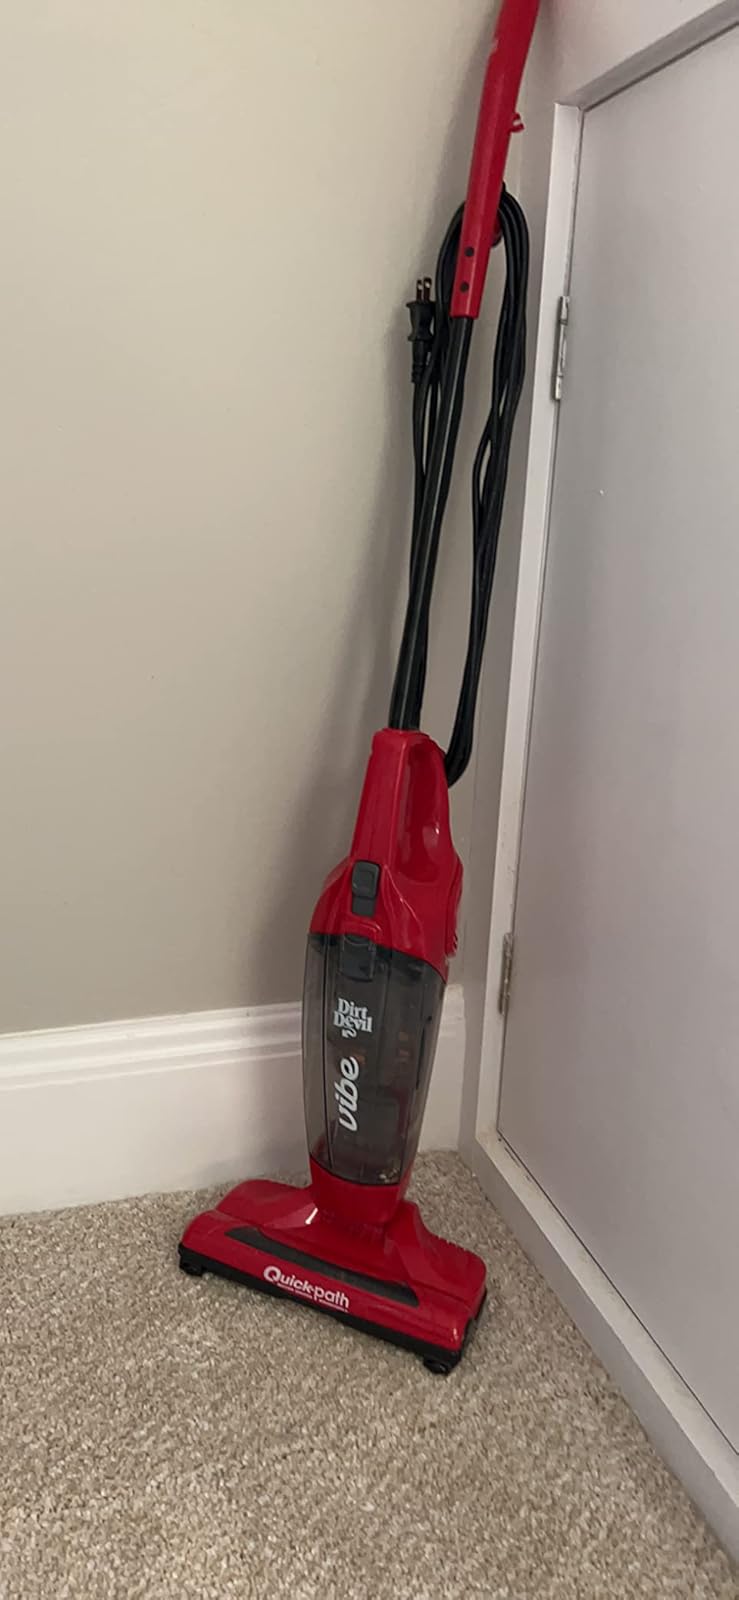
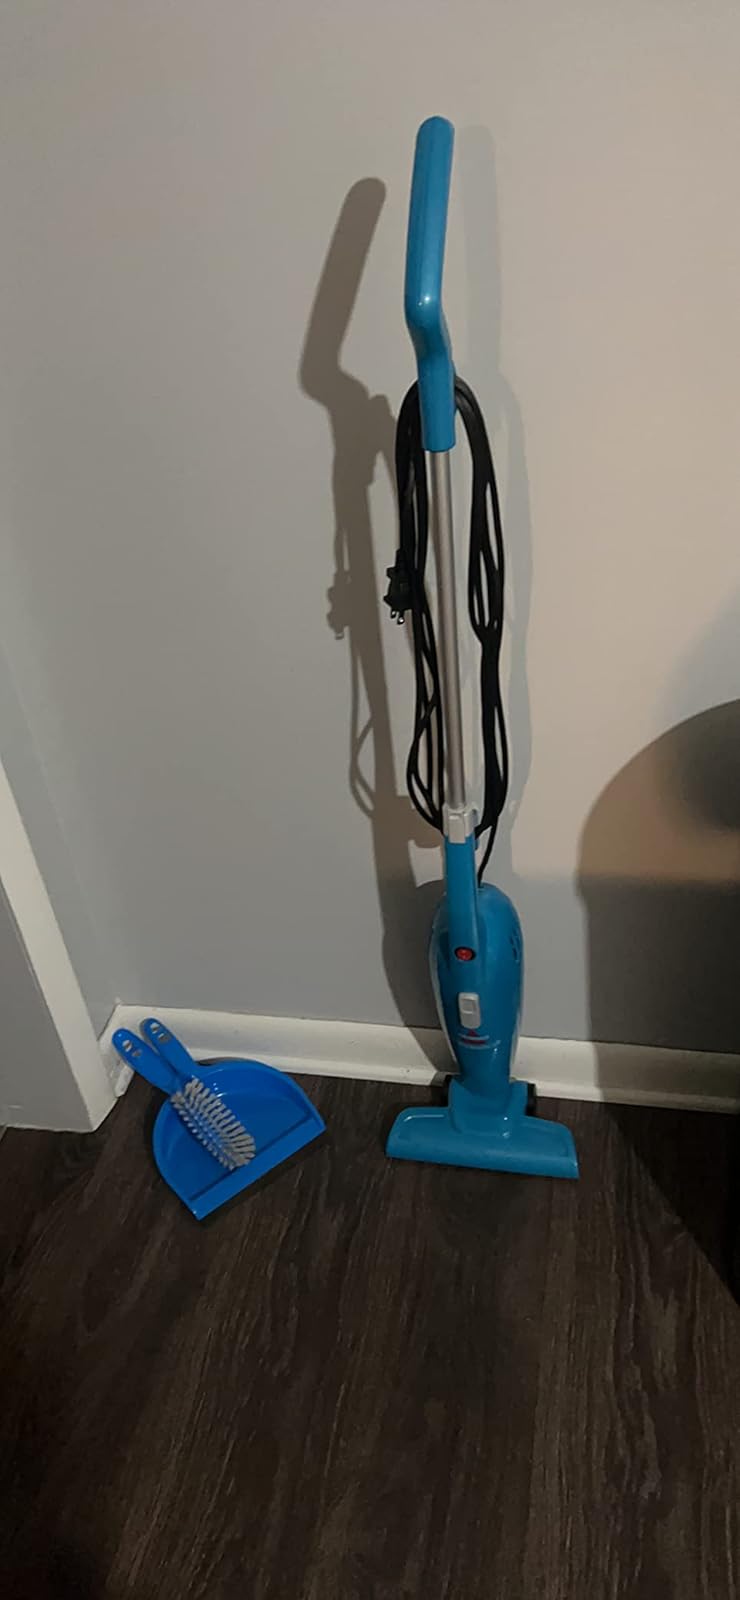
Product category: items_vacuum
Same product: no